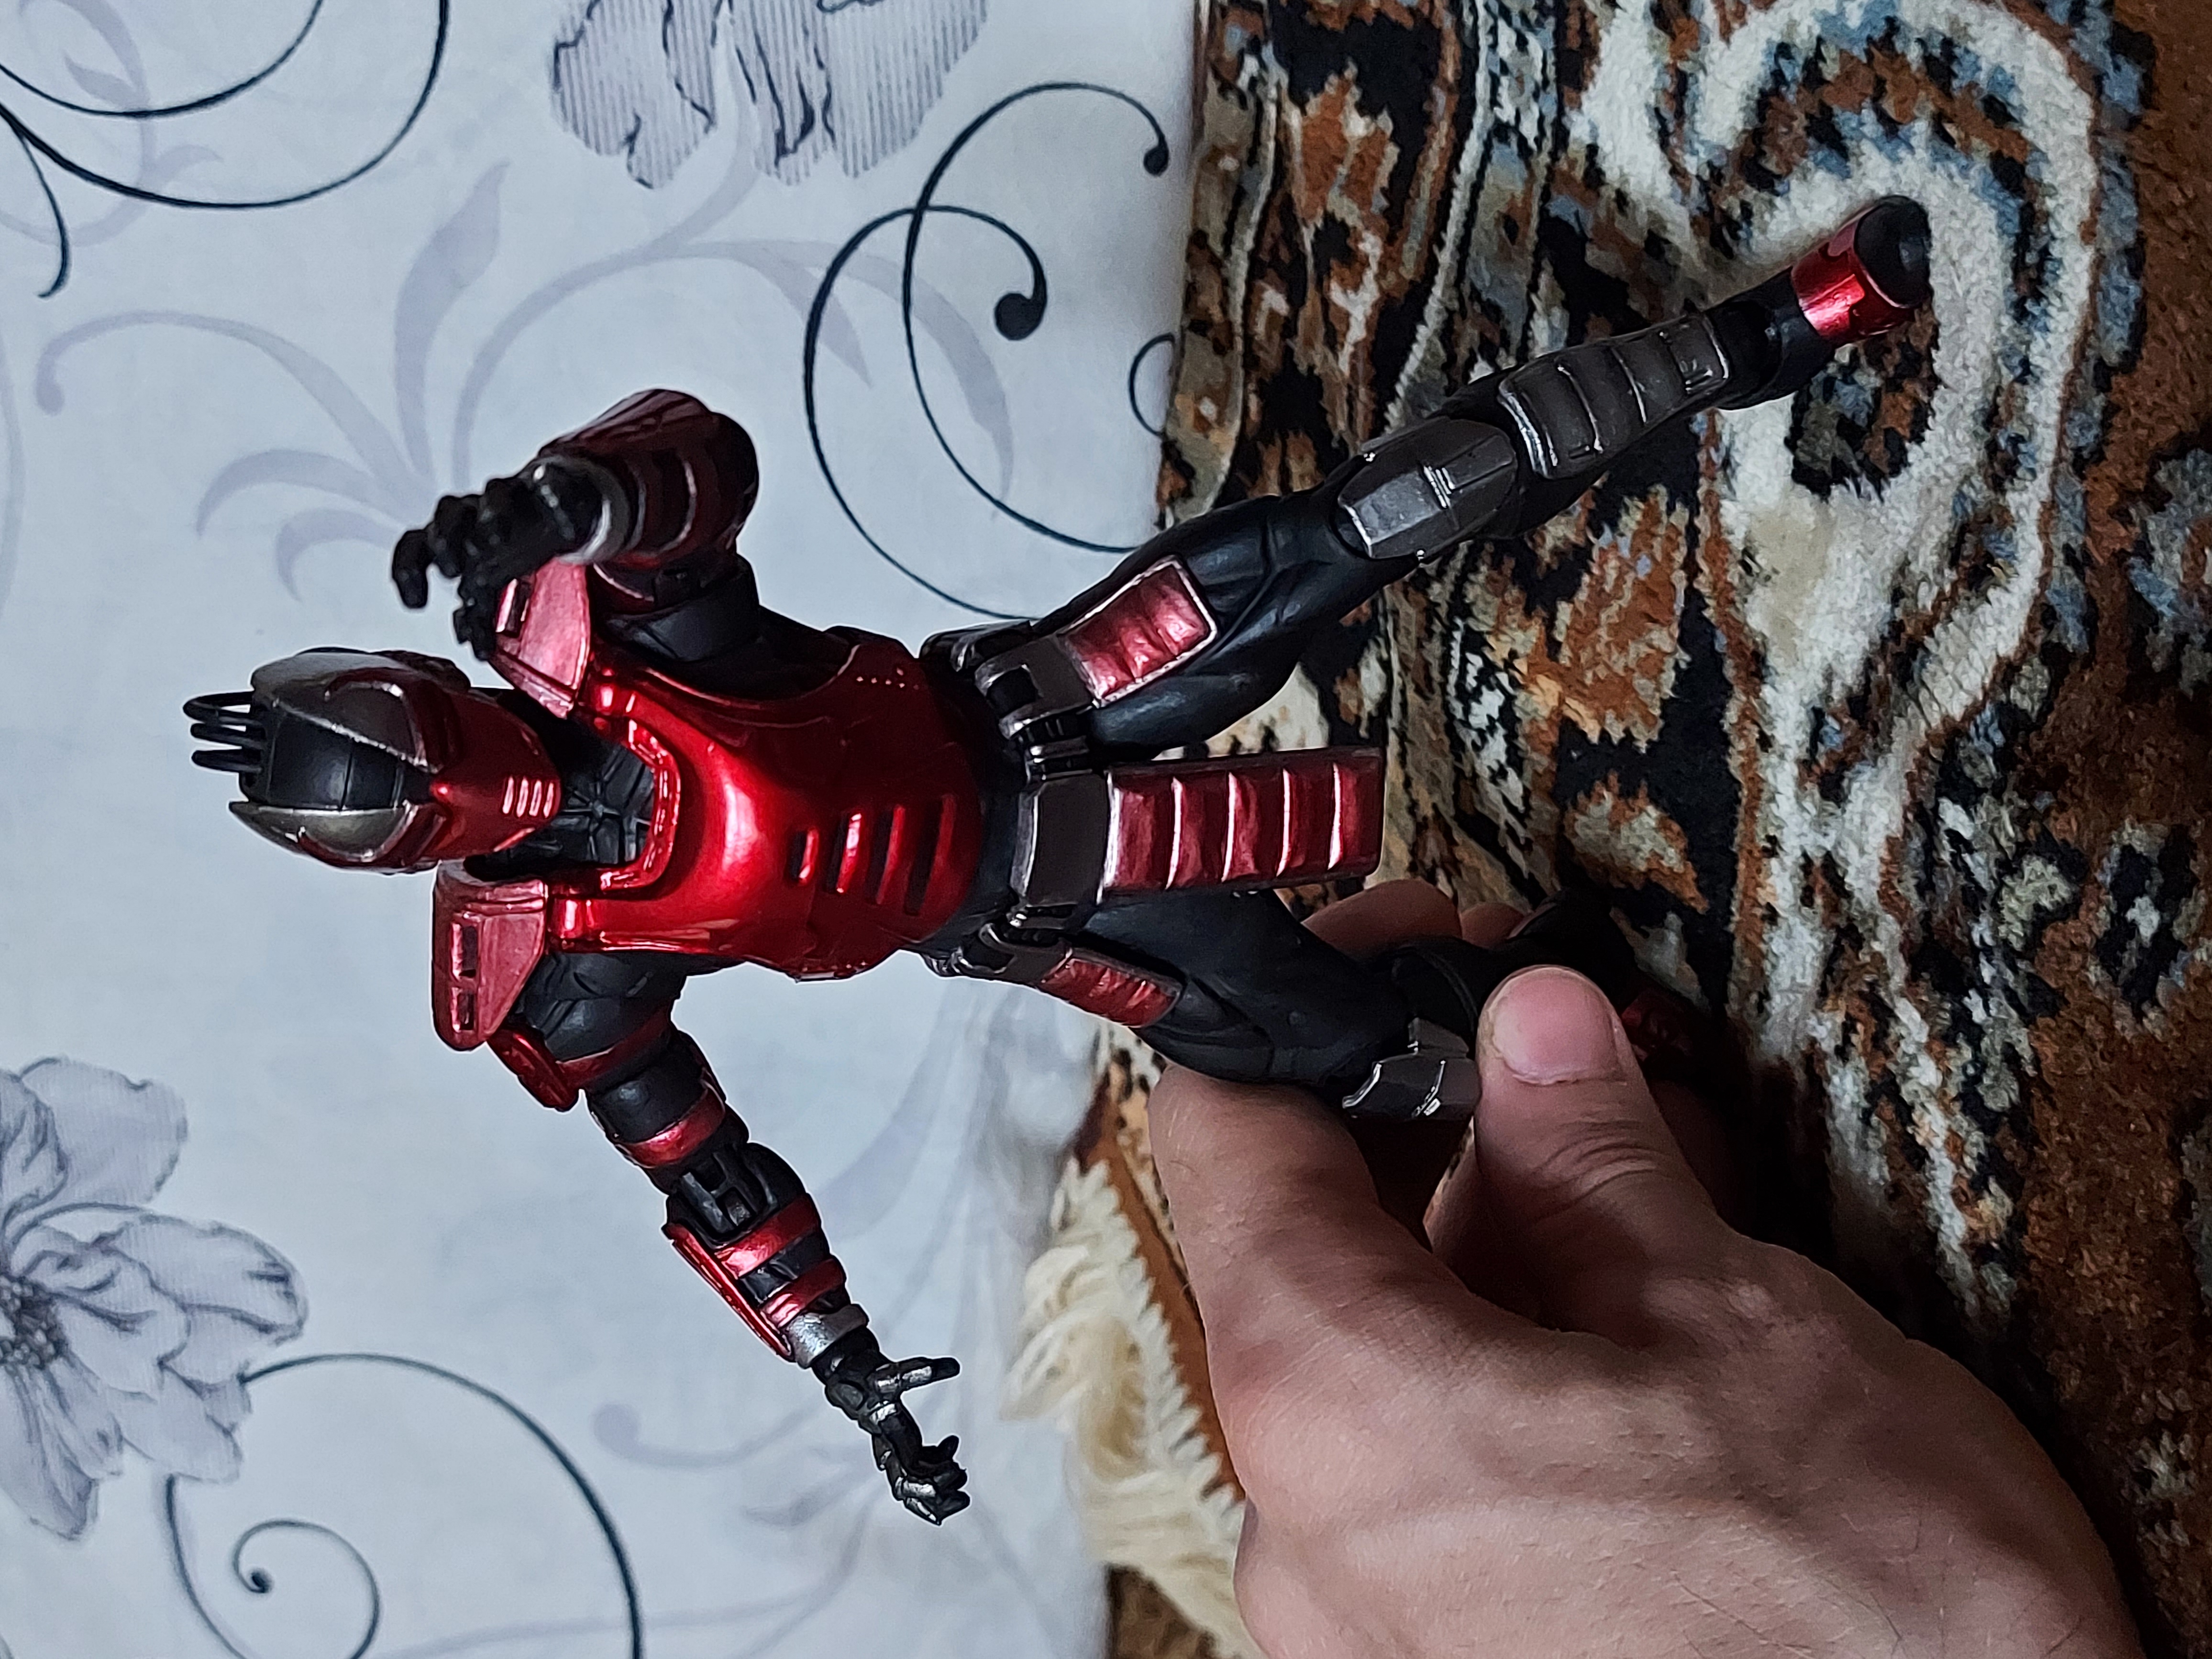
Shokan, storm, collectibles, warrior, fighter, action, figure, camouflage, hat, military camouflage, musician, plant, tree, recreation, pattern, carmine, costume, fictional character, string instrument, electric guitar, adventure, guitarist, personal protective equipment, music, action figure, bicycle handlebar, nail, sunglasses, fiction, toy